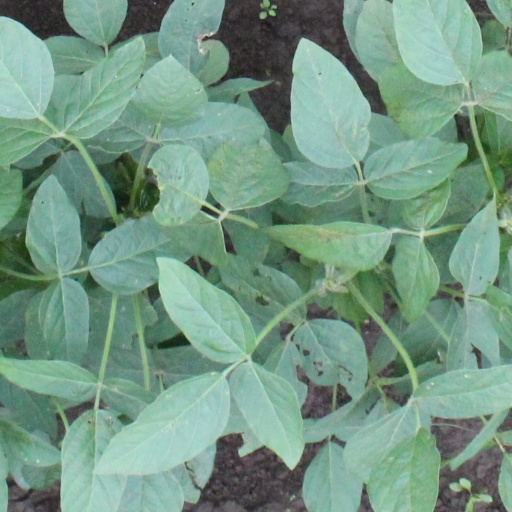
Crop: soybean